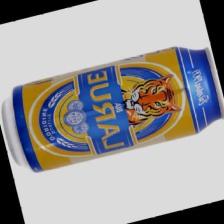
Label: cans